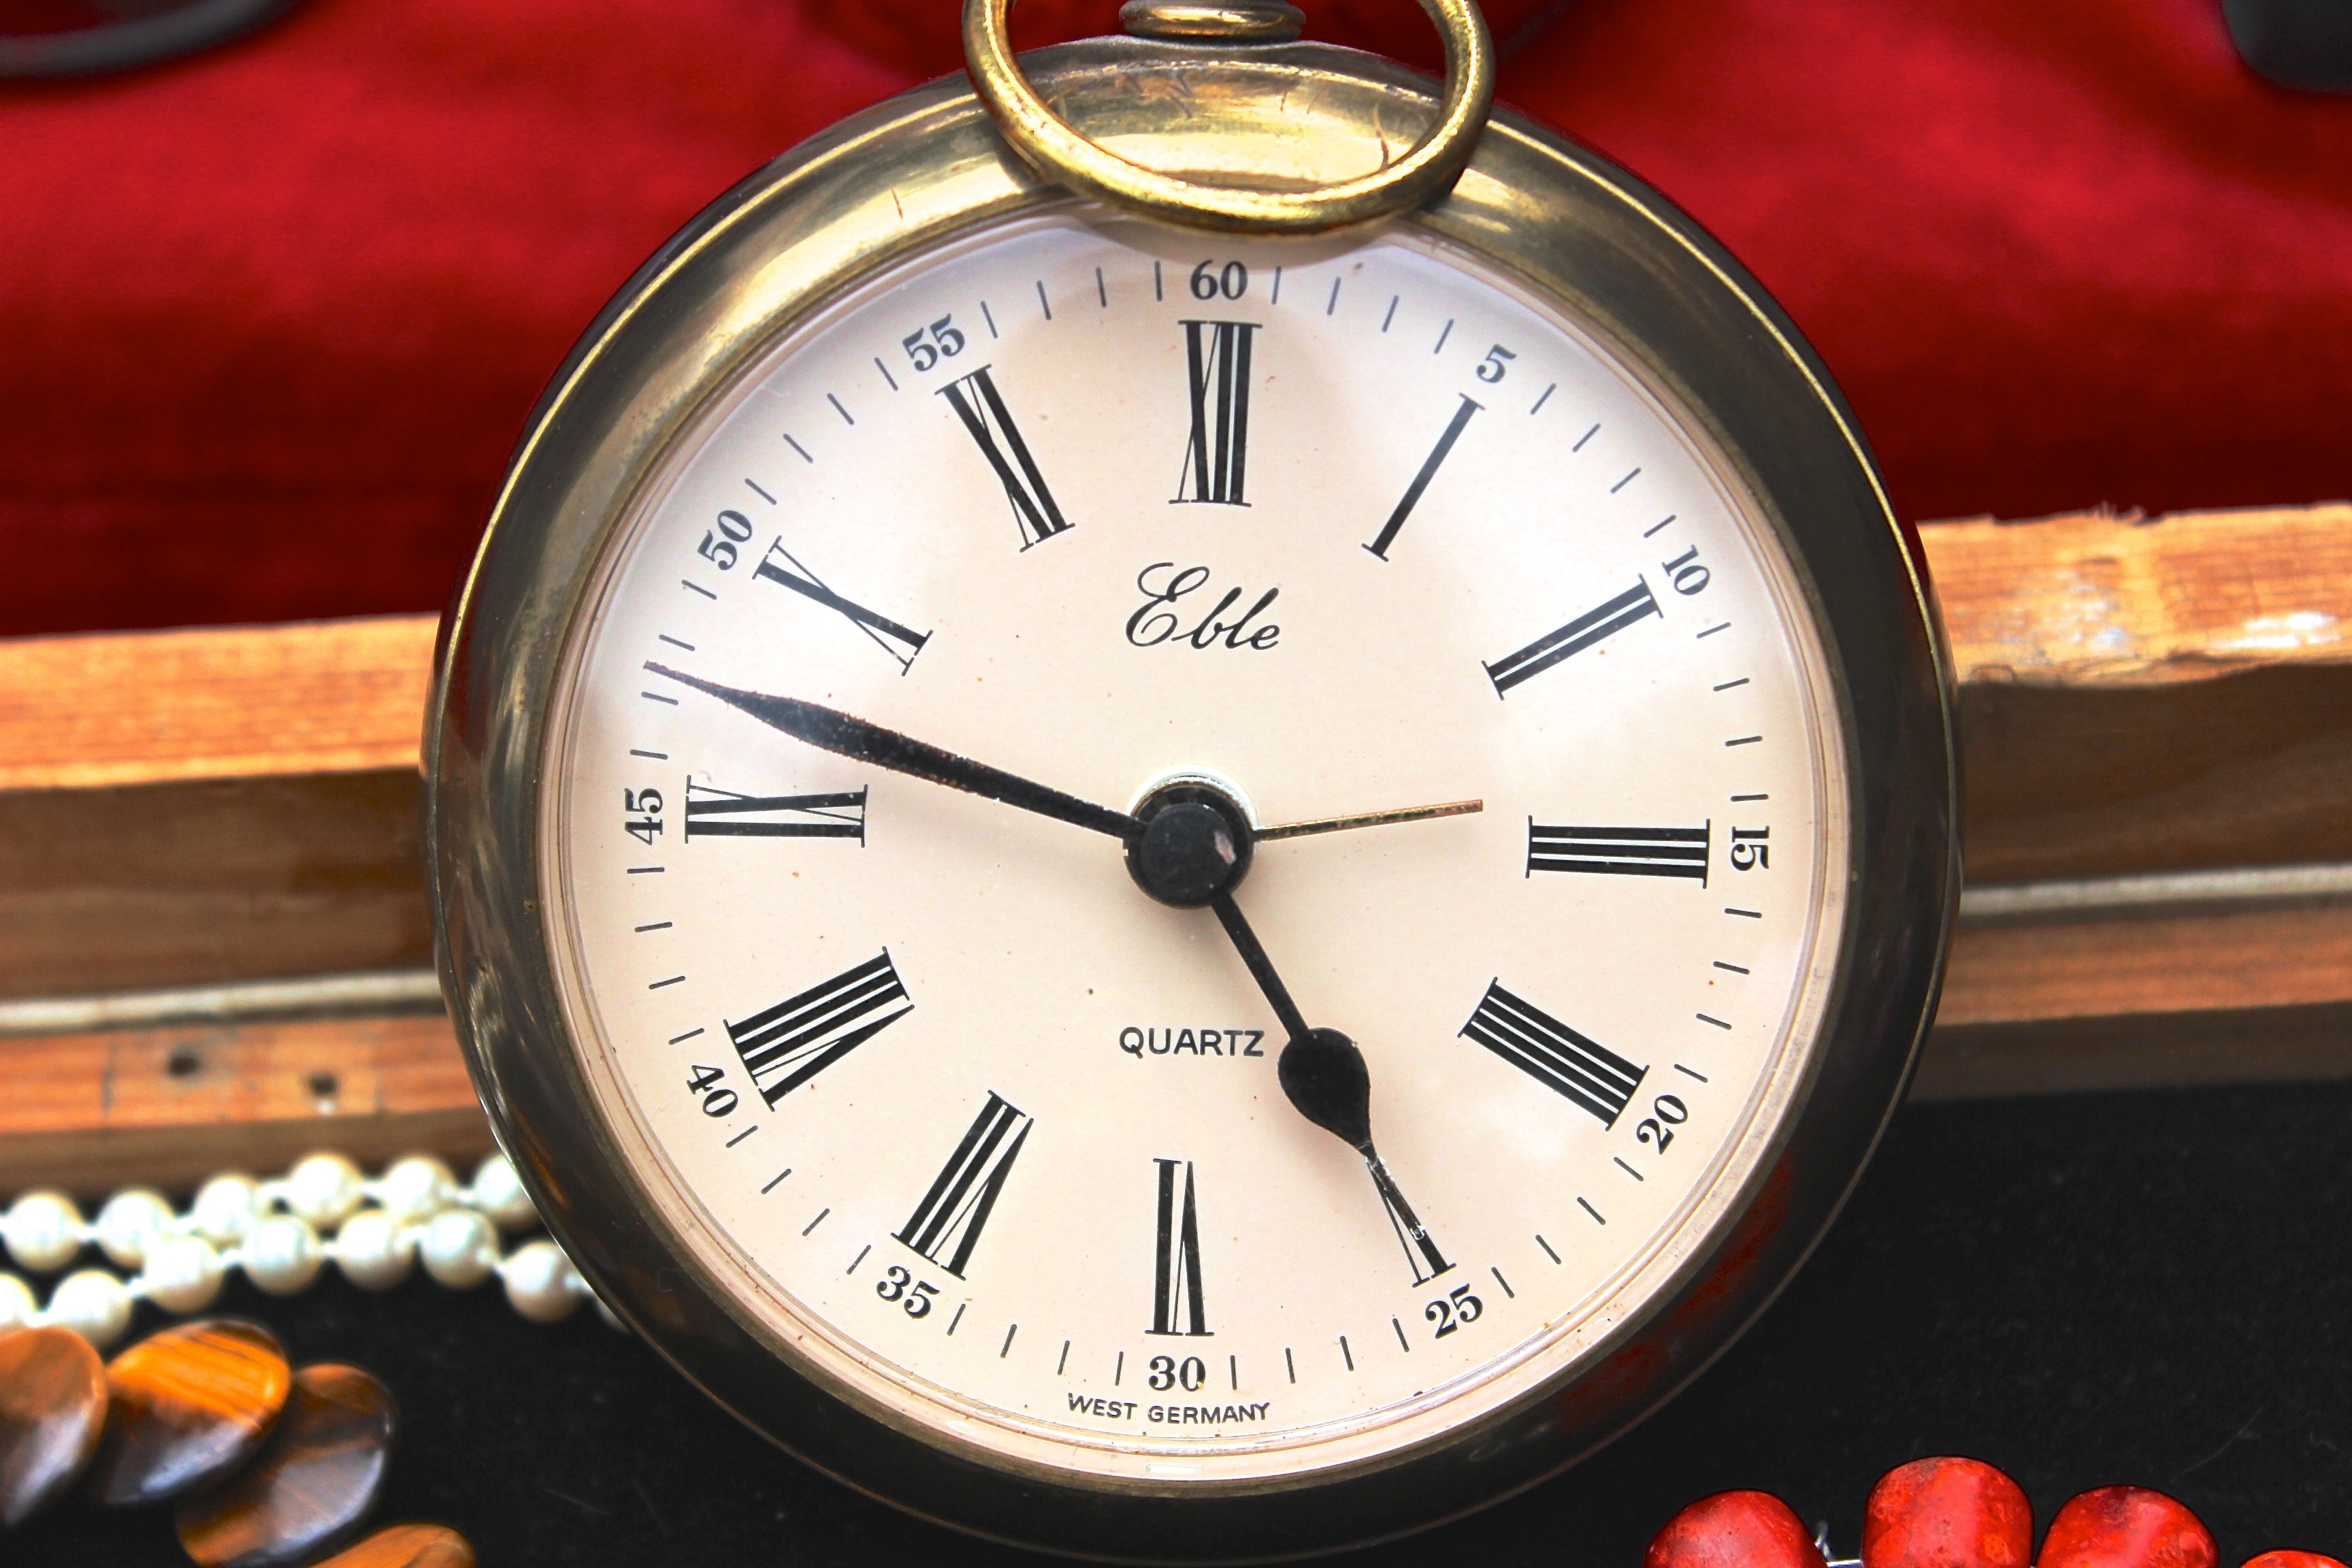
watch, hand, antique, clock, old, golden, nostalgia, pocket watch, pointer, antiquarian, horology